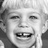
Emotion: happy